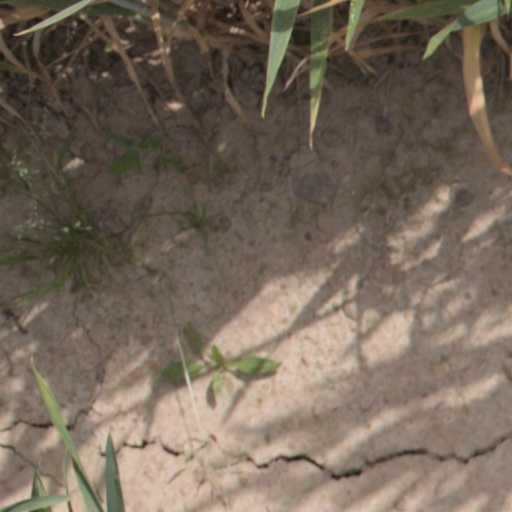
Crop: wheat